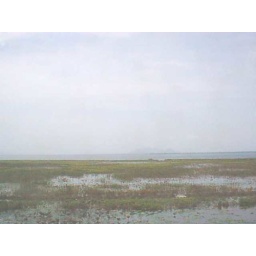
Photograph of a flooded plain in Thailand with mountains in the distance. Taken from train by Kevin Borland.